Jay Bouwmeester

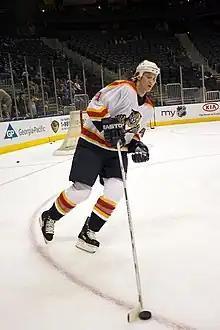
Bouwmeester with the Florida Panthers in 2005

He improved to 20 points in 61 games in 2003–04, though he missed 18 games with a foot injury. The 2004–05 NHL lockout forced him to play in the American Hockey League (AHL) that season. He joined the Panthers' AHL affiliate, the San Antonio Rampage, but experienced difficulties adapting to playing in the minor leagues. Despite struggling to generate offence, Bouwmeester participated in the AHL All-Star Game, and was loaned to the Chicago Wolves when it became evident the Rampage would not qualify for the playoffs. Bouwmeester and the Wolves reached the Calder Cup Finals, where they lost to the Philadelphia Phantoms.